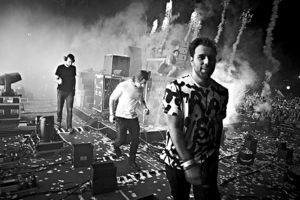
Axwell Λ Ingrosso, prononcé Axwell and Ingrosso, est un duo de DJs suédois formé en 2014. Il est constitué de deux des trois membres du groupe Swedish House Mafia : Axwell et Sebastian Ingrosso. À la suite de la séparation de ce groupe, chacun reprend son projet de carrière personnelle. Partageant le même studio à Stockholm, Axwell et Sebastian Ingrosso se mettent à travailler ensemble. Depuis fin 2018, le duo s'est lentement retiré à l'abri des projecteurs et s'est relancé dans un ancien projet en compagnie de Steve Angello : la Swedish House Mafia.
Axwell, de son vrai nom Axel Christofer Hedfors, né le 18 décembre 1977 à Lund, est un disc jockey et producteur de musique house suédois. Fondateur du label Axtone Records, il était un des membres de Swedish House Mafia aux côtés de Sebastian Ingrosso et Steve Angello. En 2013, il est classé 19ᵉ dans le classement des disc jockeys les plus populaires par DJ Magazine.
Cet article intitulé 2015 en radio en France est une synthèse de l'actualité du média radio en France pour l'année 2015. On ne retiendra en général que l'actualité des radios de caractère national ou international, afin de ne pas se perdre dans les détails des radios locales.